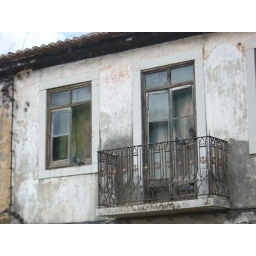
Day 3 - High street in mountain village